Henderson Hall (Canton, Missouri)

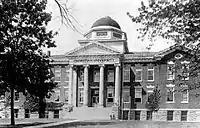
Henderson Hall, pre-1917 when Christian University became Culver–Stockton College. The original dome in this photo was replaced in 1960.

Henderson Hall is located atop a bluff approximately one mile from the Mississippi River. The building is a modified "T" shape 123 feet by 117 feet at its widest and includes a full basement. The Neo-Classical three-story building is constructed of red brick fronted by a large tetrastyle Ionic portico and topped by a large, distinctive dome visible from a considerable distance. The original dome was replaced in 1960, and replaced again in 2003 after a tornado struck the Culver-Stockton campus, damaging Henderson Hall among other buildings. The interior was significantly altered from its original construction during a major renovation in 1967-68, and has very little resemblance to its original look or design.